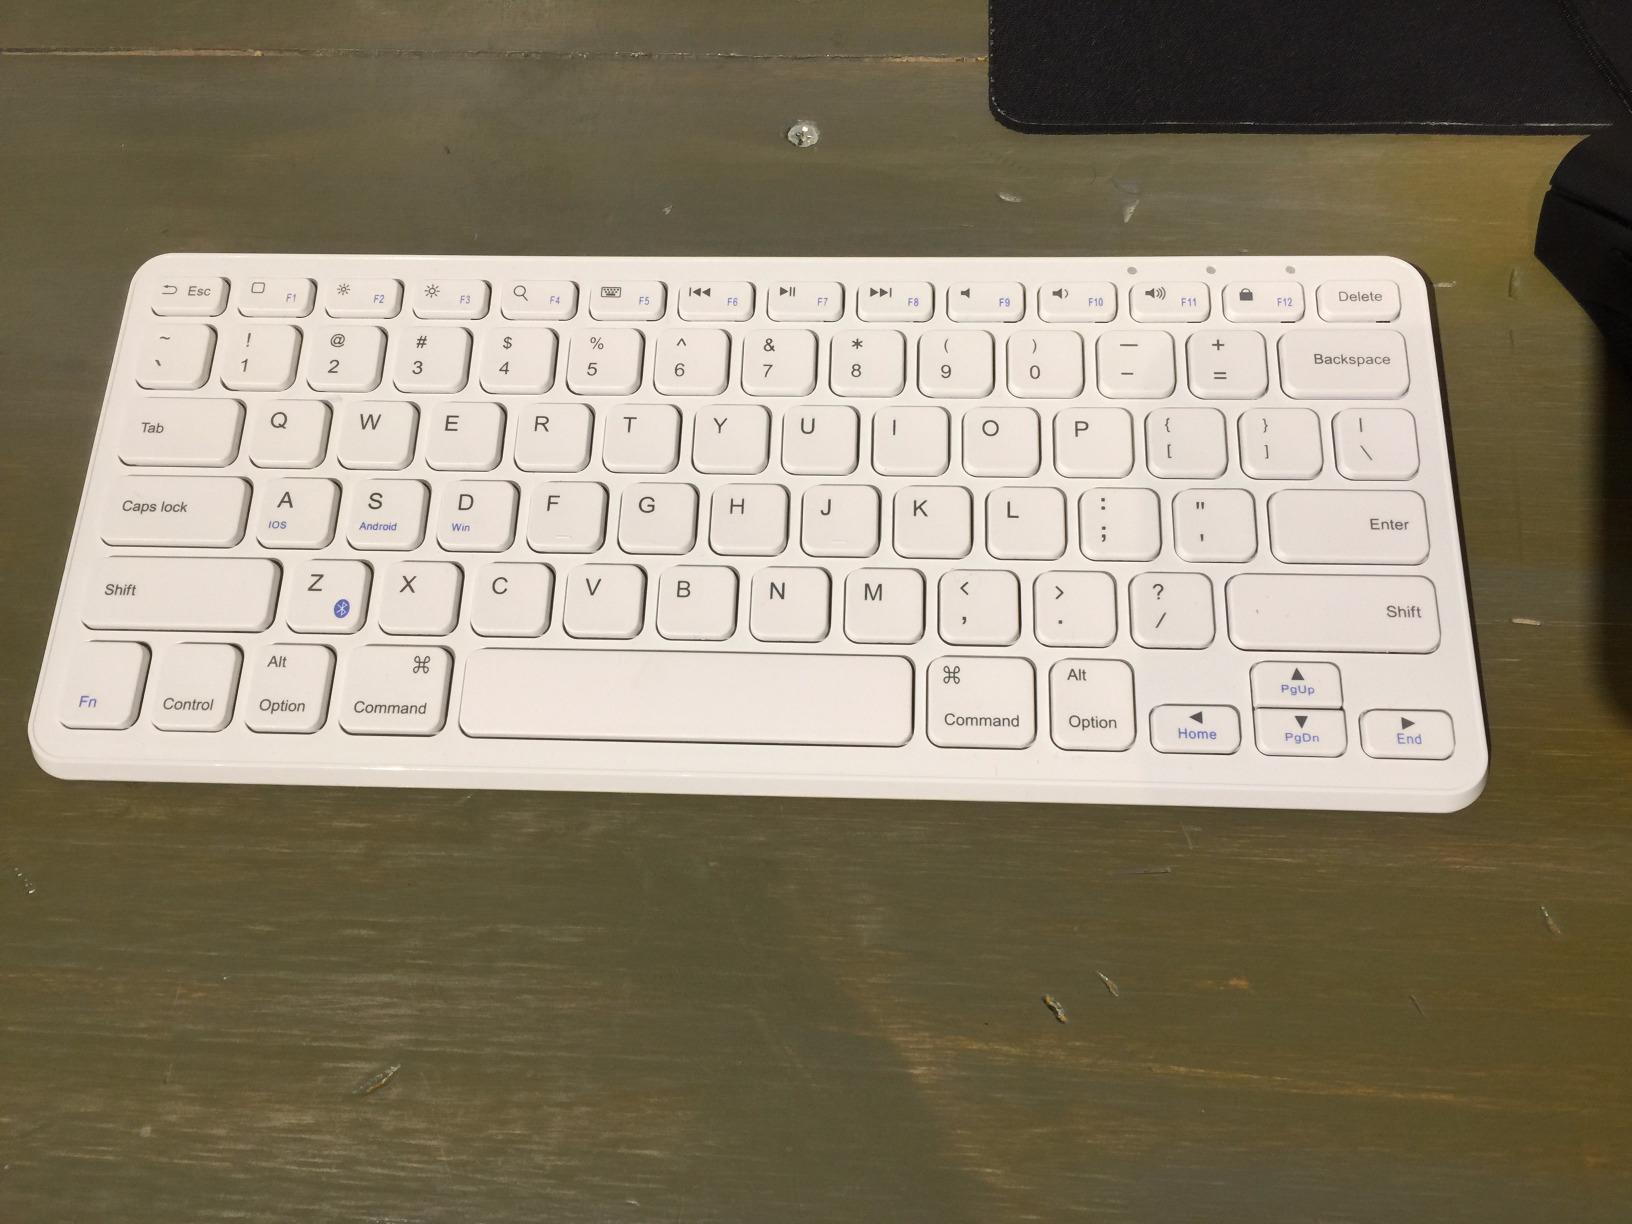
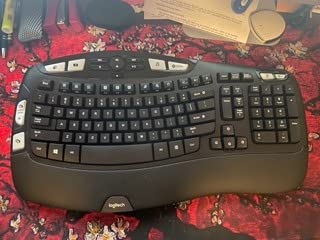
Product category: keyboard
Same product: no